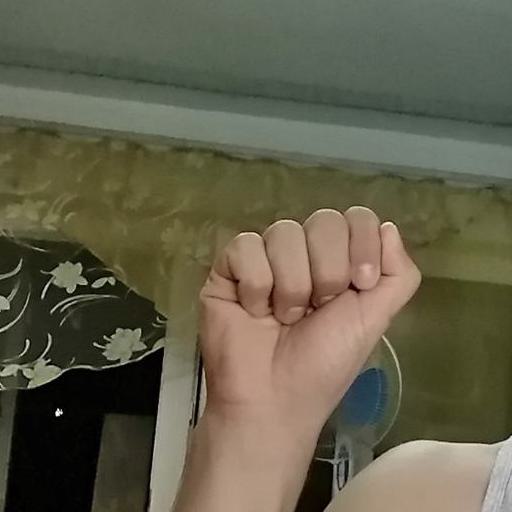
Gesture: fist